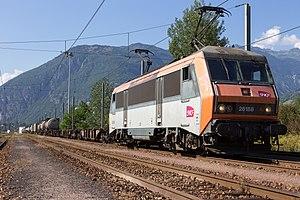
La gare de Saint-Avre - La Chambre est une gare ferroviaire française de la ligne de Culoz à Modane, située sur la commune de Saint-Avre, à proximité de La Chambre, dans le département de la Savoie, en région Auvergne-Rhône-Alpes.